7th Summit of the Americas

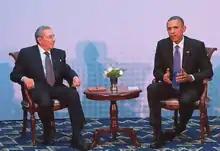
Meeting between Raúl Castro and Barack Obama in Panama, April 2015.

Cuba, along with the United States, attended the seventh Summit of the Americas in Panama. Given the pledge by ALBA member states to boycott the summit if Cuba was not invited, political controversy brewed as it transpired that Panama's government issued an invitation to the Summit. State Department spokesman Jen Psaki implicitly cautioned that Cuba's attendance of the summit would make a mockery of the spirit of the Inter-American Democratic Charter. For their part, Cuban-American senators Bob Menendez and Marco Rubio urged Panama to withdraw the invitation for Cuba to attend the summit, insisting that the move could be a slap in the face to the principles of the Inter-American Democratic Charter. However, another State Department official hinted that the US would tacitly welcome Cuba's participation in the 2015 Summit of the Americas. Following the announcement on December 17, 2014 of a shift towards normalization of relations with Cuba, the US Government dropped its objections to Cuba's presence while calling for the participation of Cuban civil society groups. Before the summit, the daughter of Oswaldo Payá, Rosa Maria Payá, was detained upon arriving at an airport in Panama; a second activist from Argentina also said they were detained.